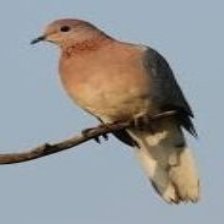
Species: EUROPEAN TURTLE DOVE
Scientific name: STREPTOPELIA TURTUR